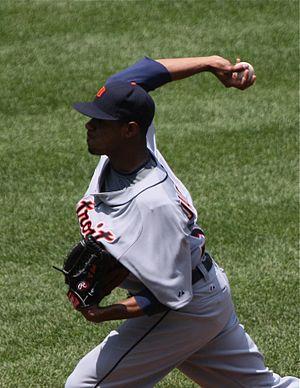
Edwin Jackson, né le 9 septembre 1983 à Neu-Ulm en Allemagne de l'Ouest, est un lanceur droitier des Nationals de Washington de la Ligue majeure de baseball.